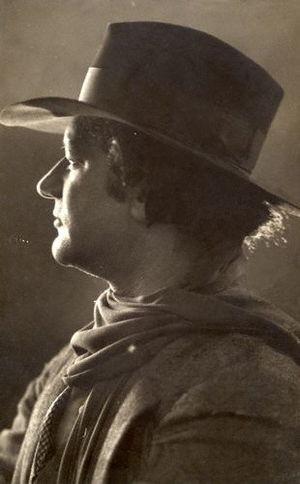
Sir Jacob Epstein est un sculpteur américain qui a surtout travaillé en Angleterre. Il fut un pionnier de la sculpture moderne, dont les œuvres souvent controversées repoussaient les limites de ce que l'art pouvait montrer.